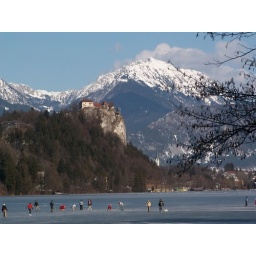
Children of all ages play on the (mostly) frozen lake Bled with the clifftop castle in the background.